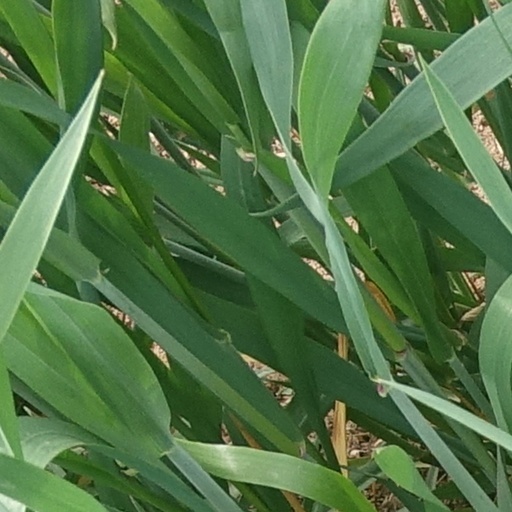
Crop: wheat